Caruthers House

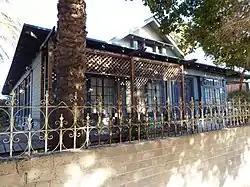
The house in 2018

The Caruthers House is a historic house in Yuma, Arizona. It was built in 1895 for F. B. Logan and was extensively remodeled in 1906. It was purchased by C. E. Eichelberger in 1900, and by E. G. Caruthers in 1906. The latter was a banker. The house was designed in the American Craftsman architectural style. It has been listed on the National Register of Historic Places since December 7, 1982.